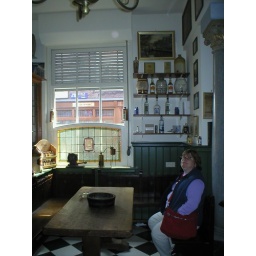
Joan at bench in van Wees front office